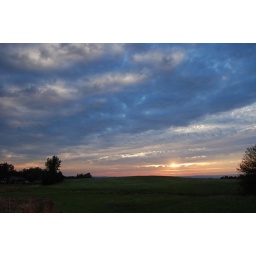
sunset over a hayfield outside the main gate at big bear lake in wv.